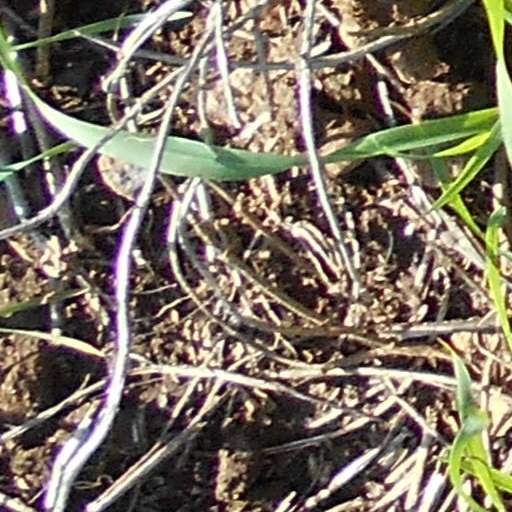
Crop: wheat